Johan Museeuw

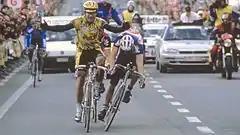
Museeuw missed his second Tour of Flanders win by 7 mm in 1994.

In 1994 he won Kuurne–Brussels–Kuurne and was a front-runner in all cobbled classics, but could win none. He narrowly missed his second victory in the Tour of Flanders, when he was beaten by Gianni Bugno in the sprint by 7 mm. One week later, in Paris–Roubaix, he was in a furious pursuit of Andrei Tchmil, but suffered a mechanical failure on the cobbles and finished 13th. He ended his spring campaign with a victory in the Amstel Gold Race after a two-man sprint with Italian Bruno Cenghialta, his fourth World Cup win. In the Tour de France, he wore the yellow jersey again for three days, before losing it to Miguel Induráin in the long time trial to Bergerac. He ended the year in sixth position of the UCI Road World Rankings.